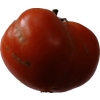
Label: tomato